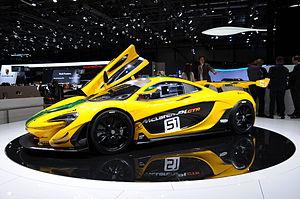
Salon international de l'automobile de Genève 2015